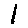
Label: 1